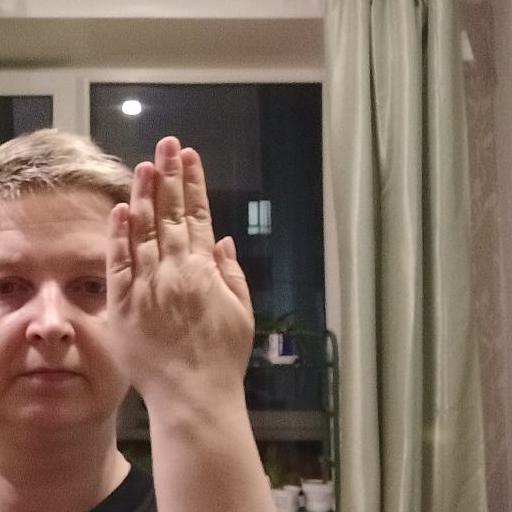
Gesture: stop_inverted